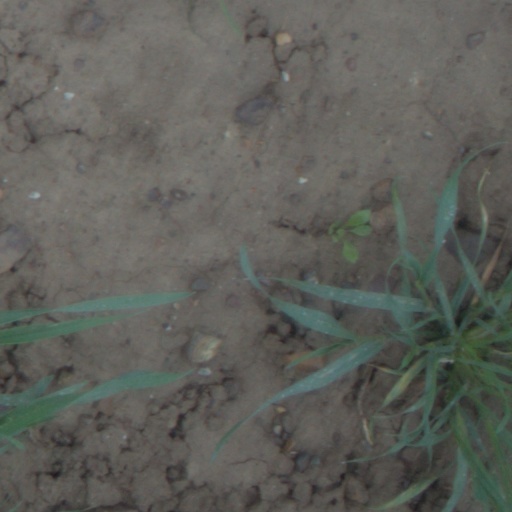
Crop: wheat